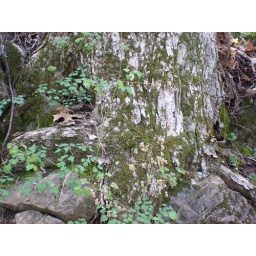
early meadow-rue - Thalictrum dioicumhard to see in front of lichen. male and female flowers